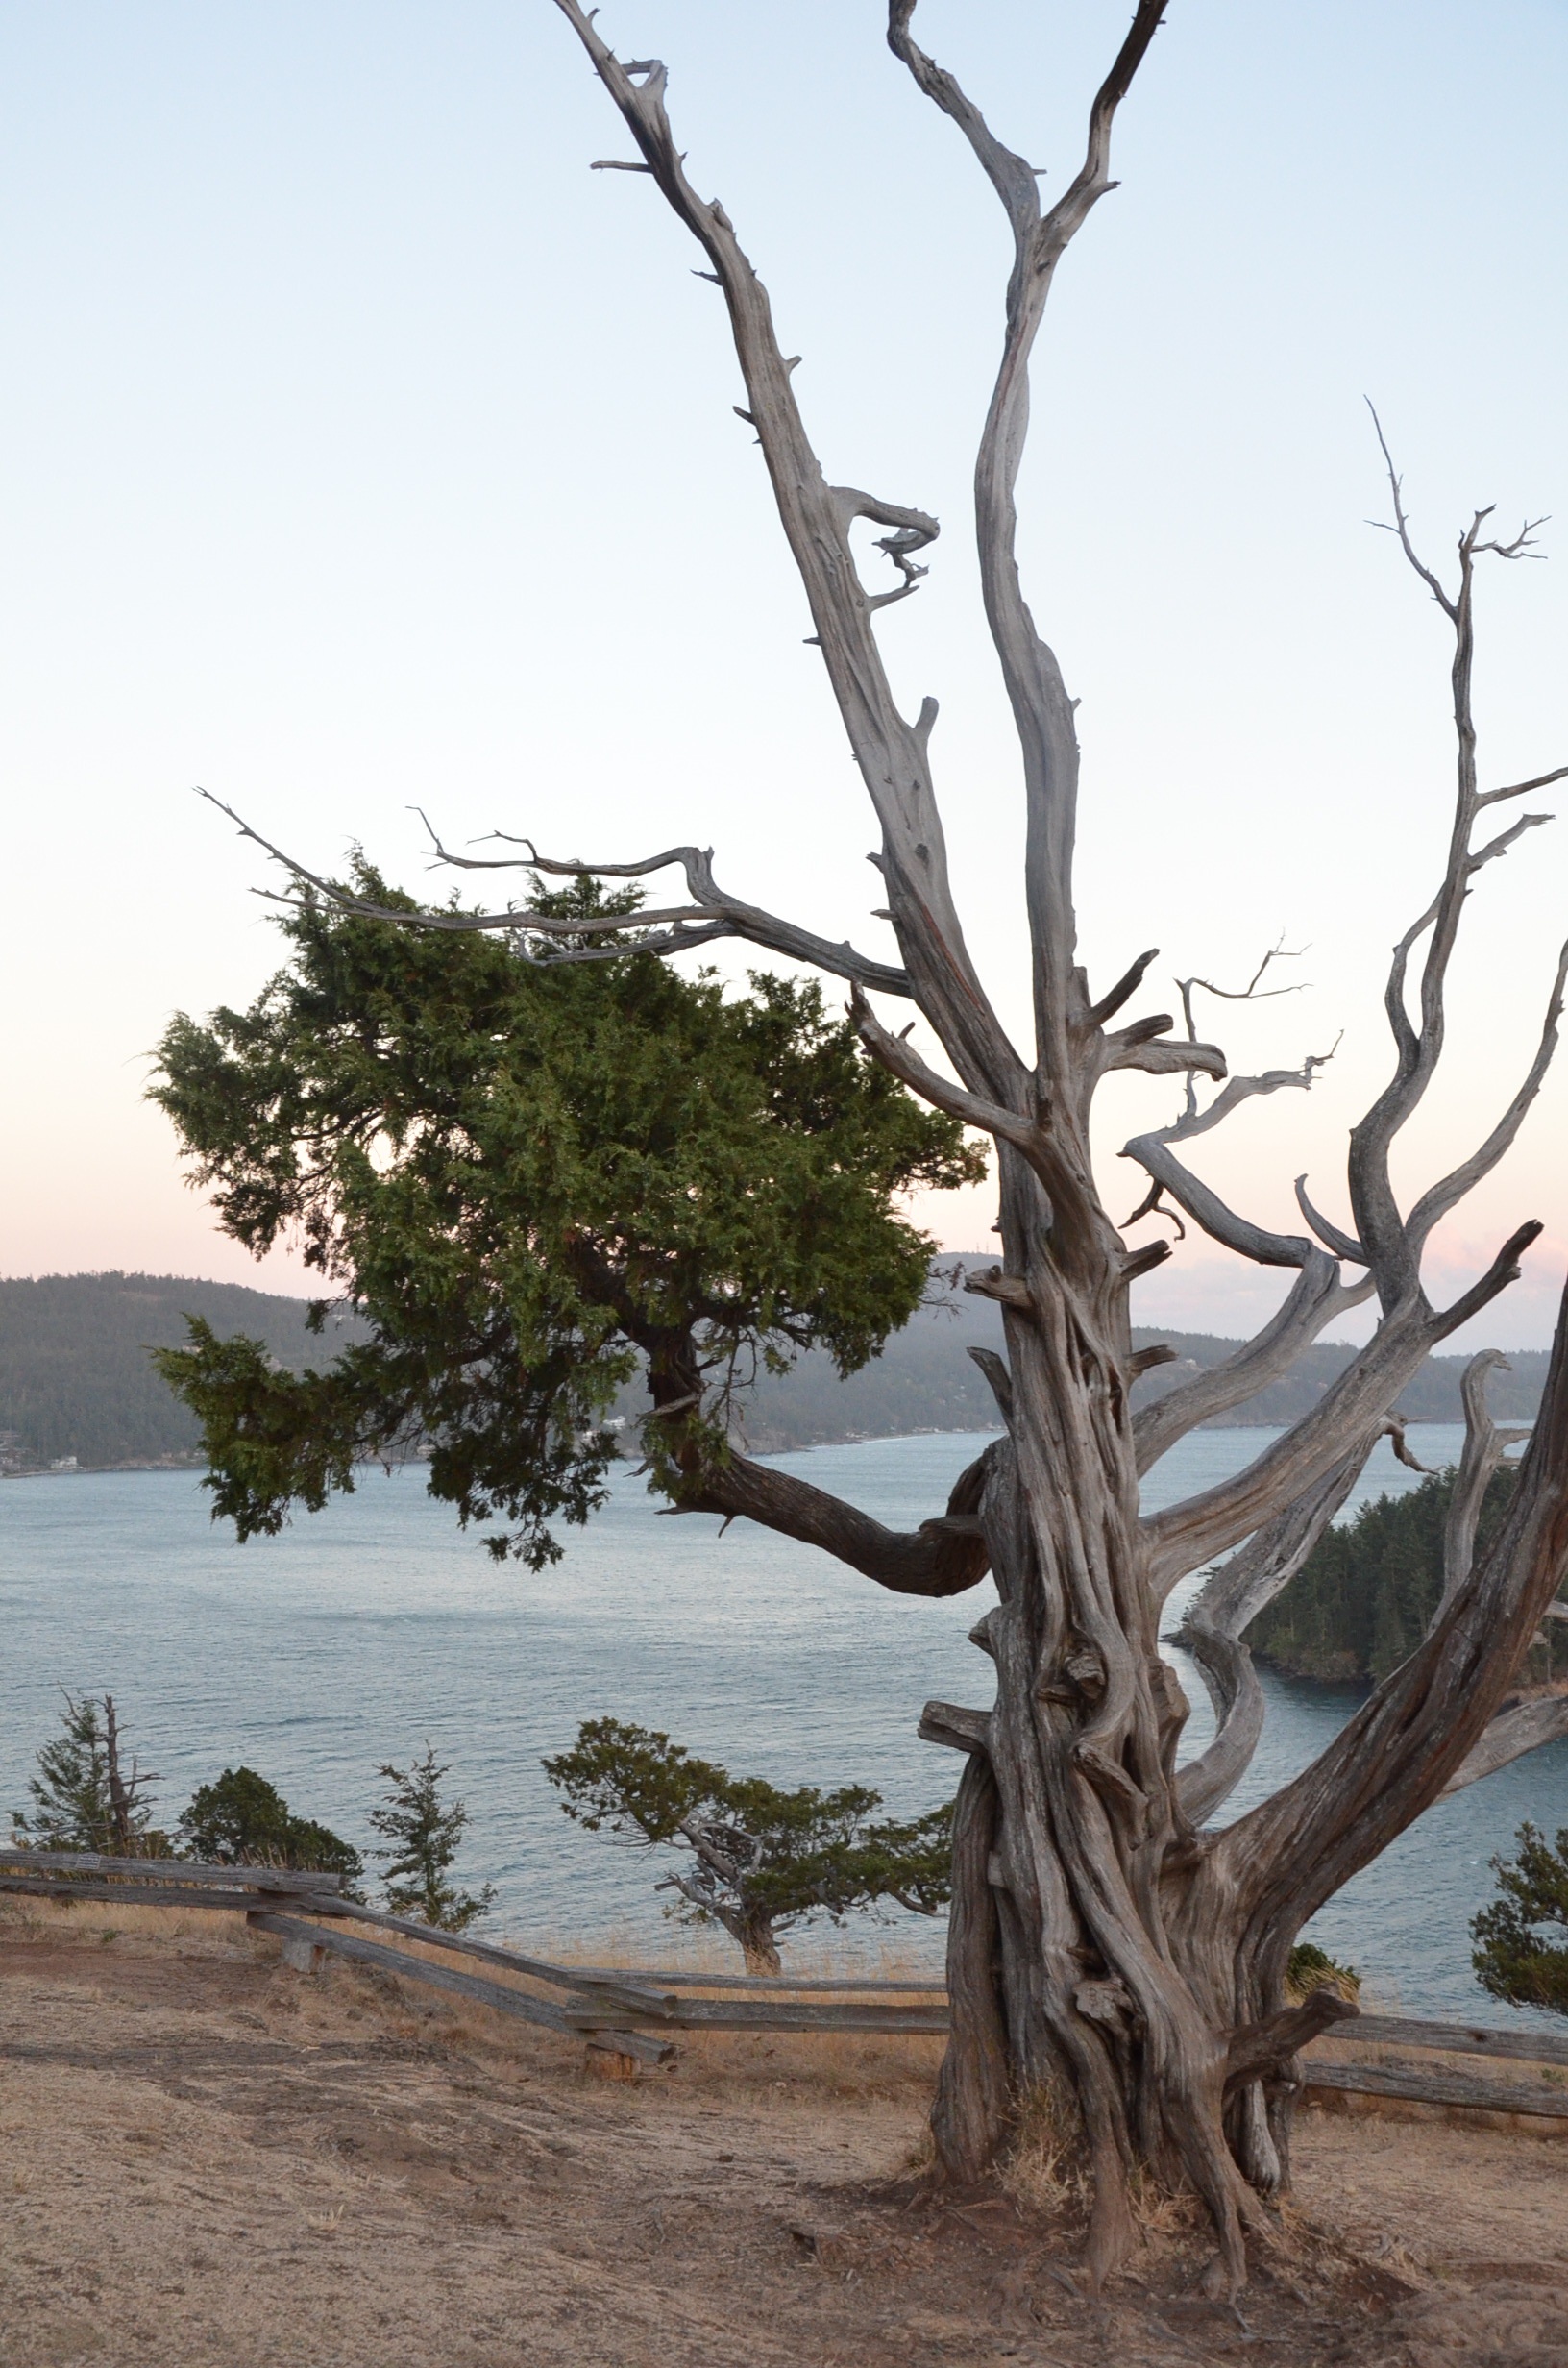
landscape, tree, nature, outdoor, branch, plant, flower, botany, flora, savanna, adansonia, flowering plant, woody plant, land plant, arecales